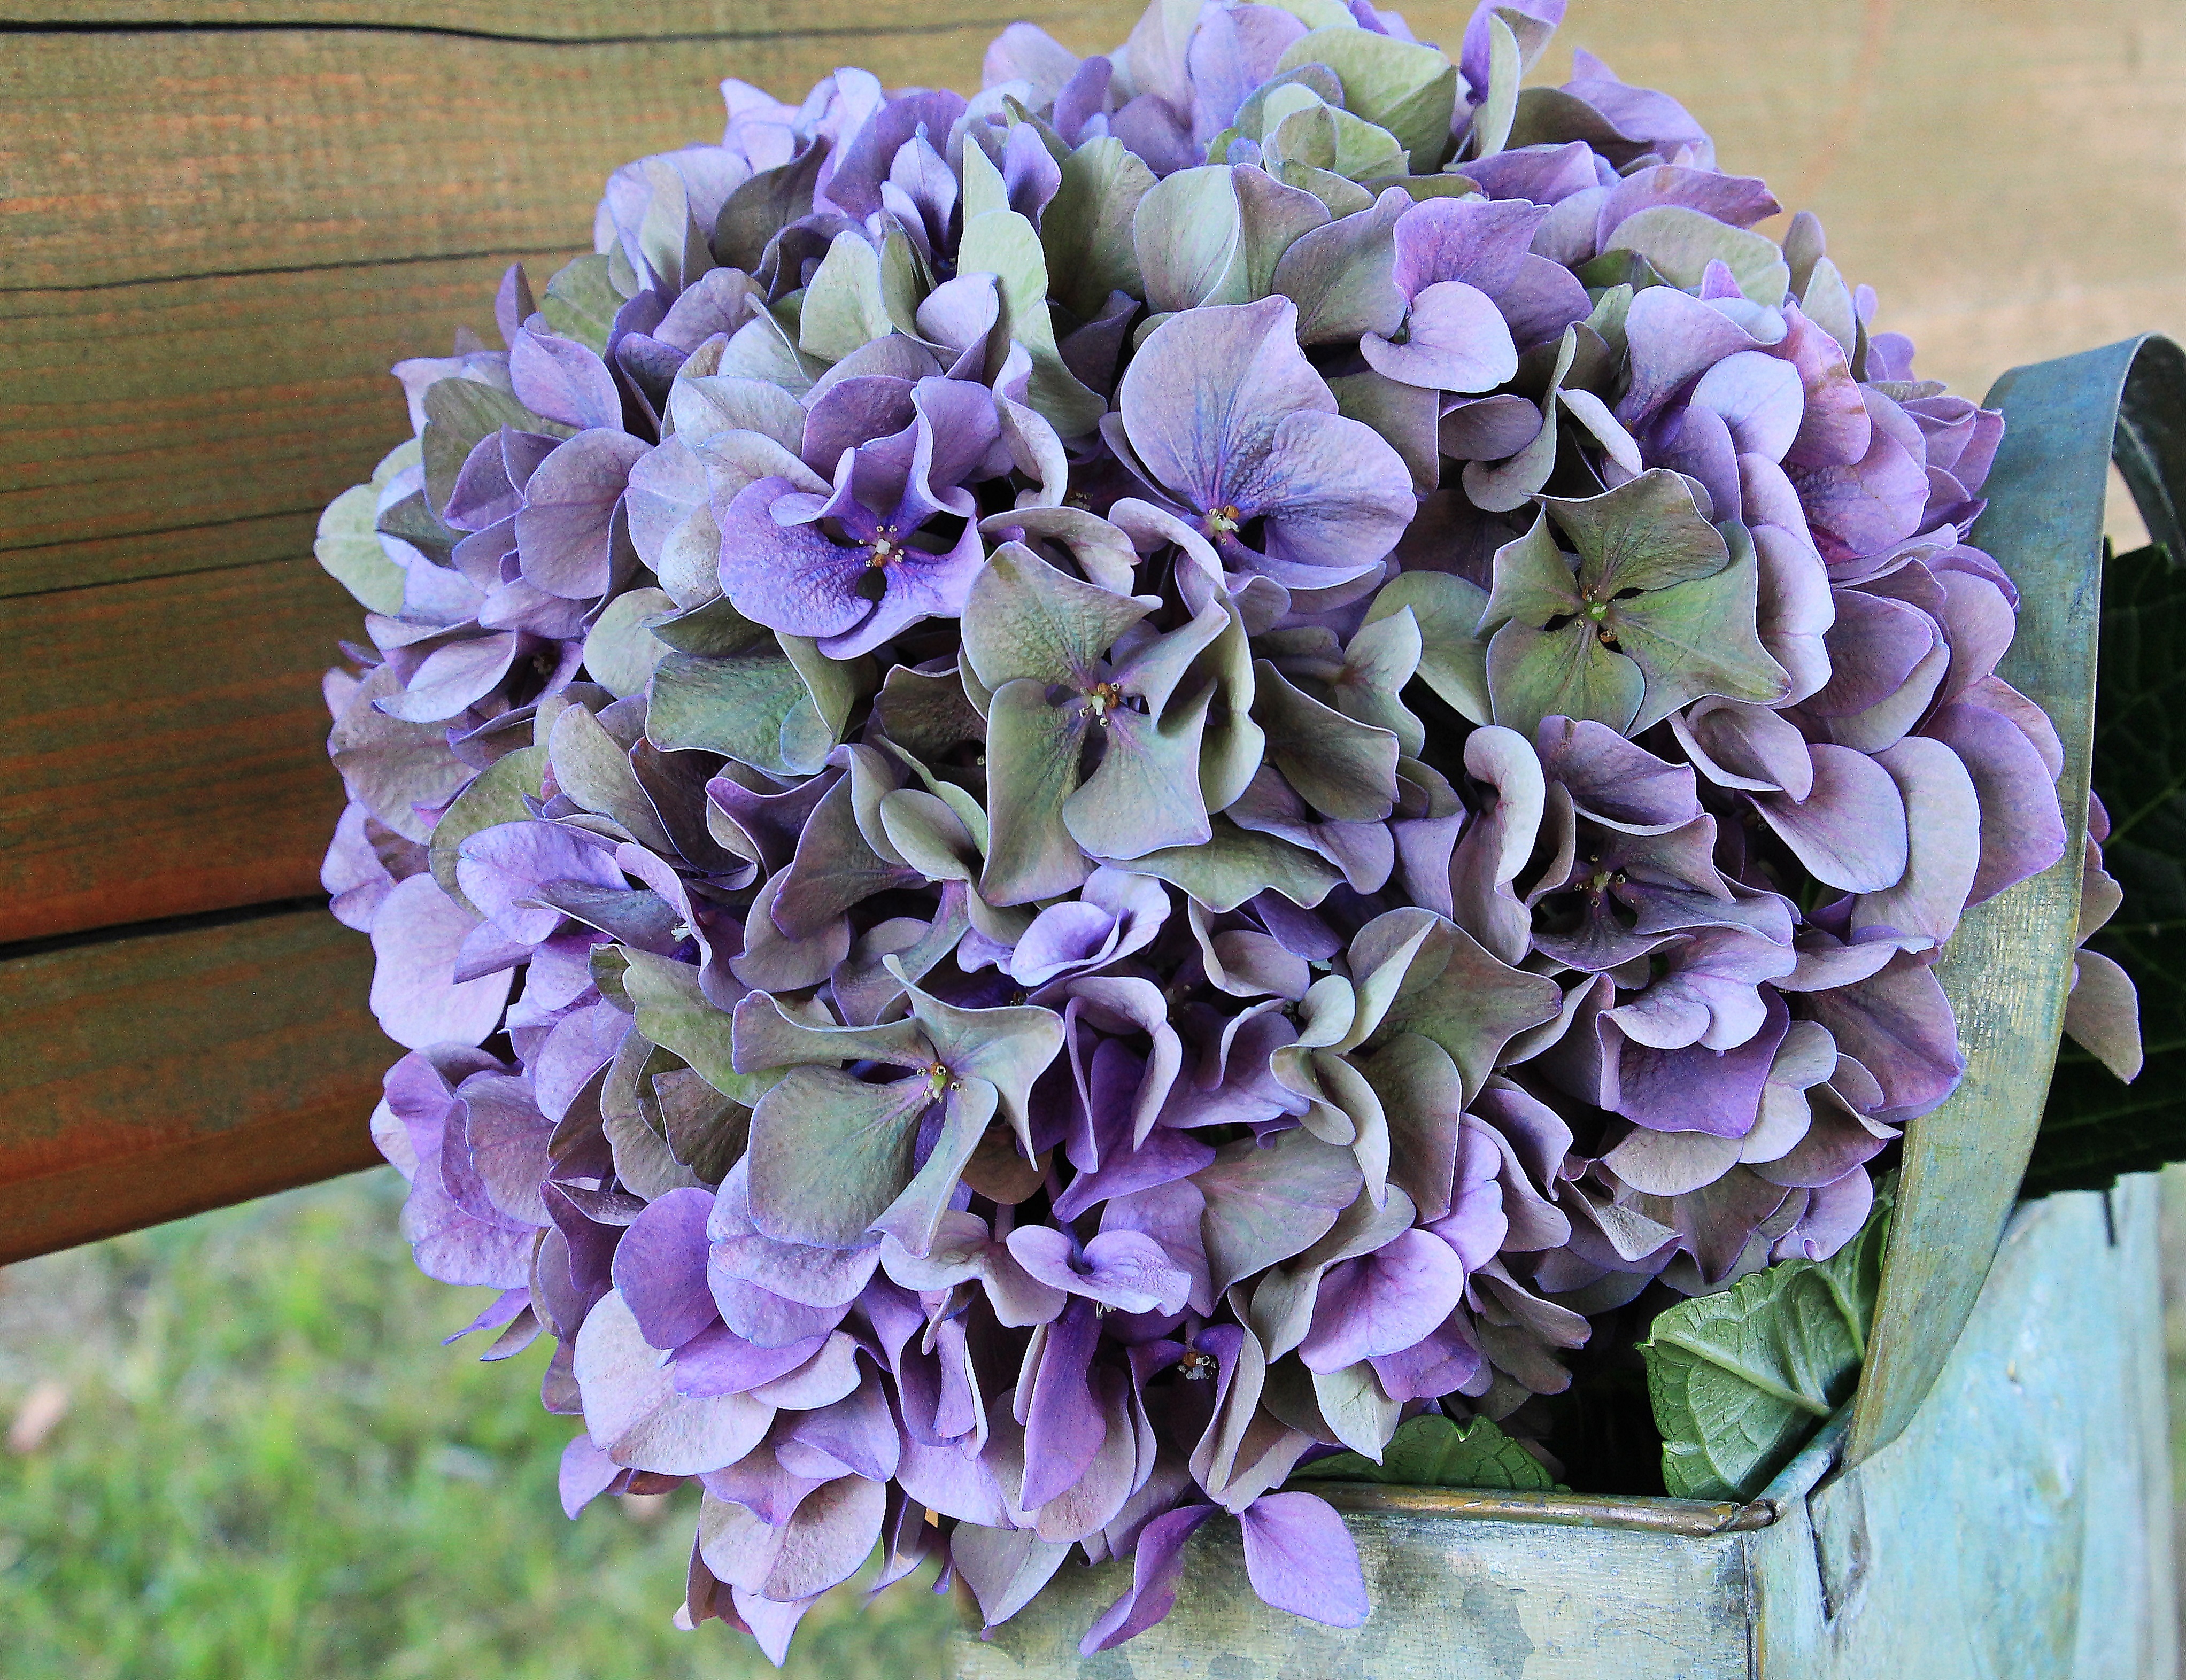
nature, blossom, plant, flower, purple, petal, bloom, summer, green, color, metal, botany, blue, basket, flora, hydrangea, sheet, background image, background, decorative, lilac, floristry, blue purple flower, ornamental plant, hydrangea flower, flowering plant, ornamental flower, flower bouquet, hydrangeaceae, metal k rbchen, cut flowers, blue purple hydrangea, blue purple hydrangea flower, hydrangea in basket, tin cup, cornales, land plant, flower arranging